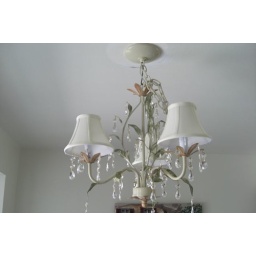
a lamp I hung in the kitchen